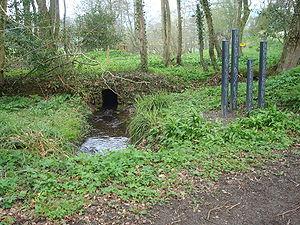
La source de la Cerne, à Minterne Magna (Dorset)
La Cerne est une rivière du Dorset en Angleterre et un affluent de la Frome dans le bassin de la Severn par l'Avon.